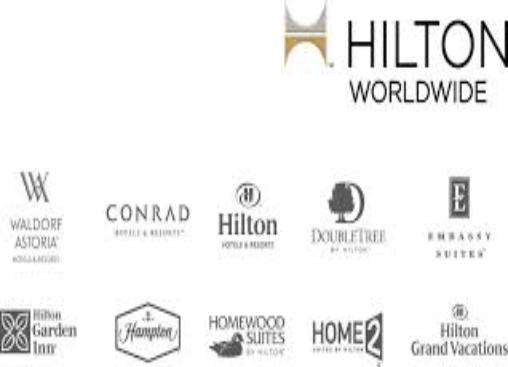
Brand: Hilton Worldwide-3
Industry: Others